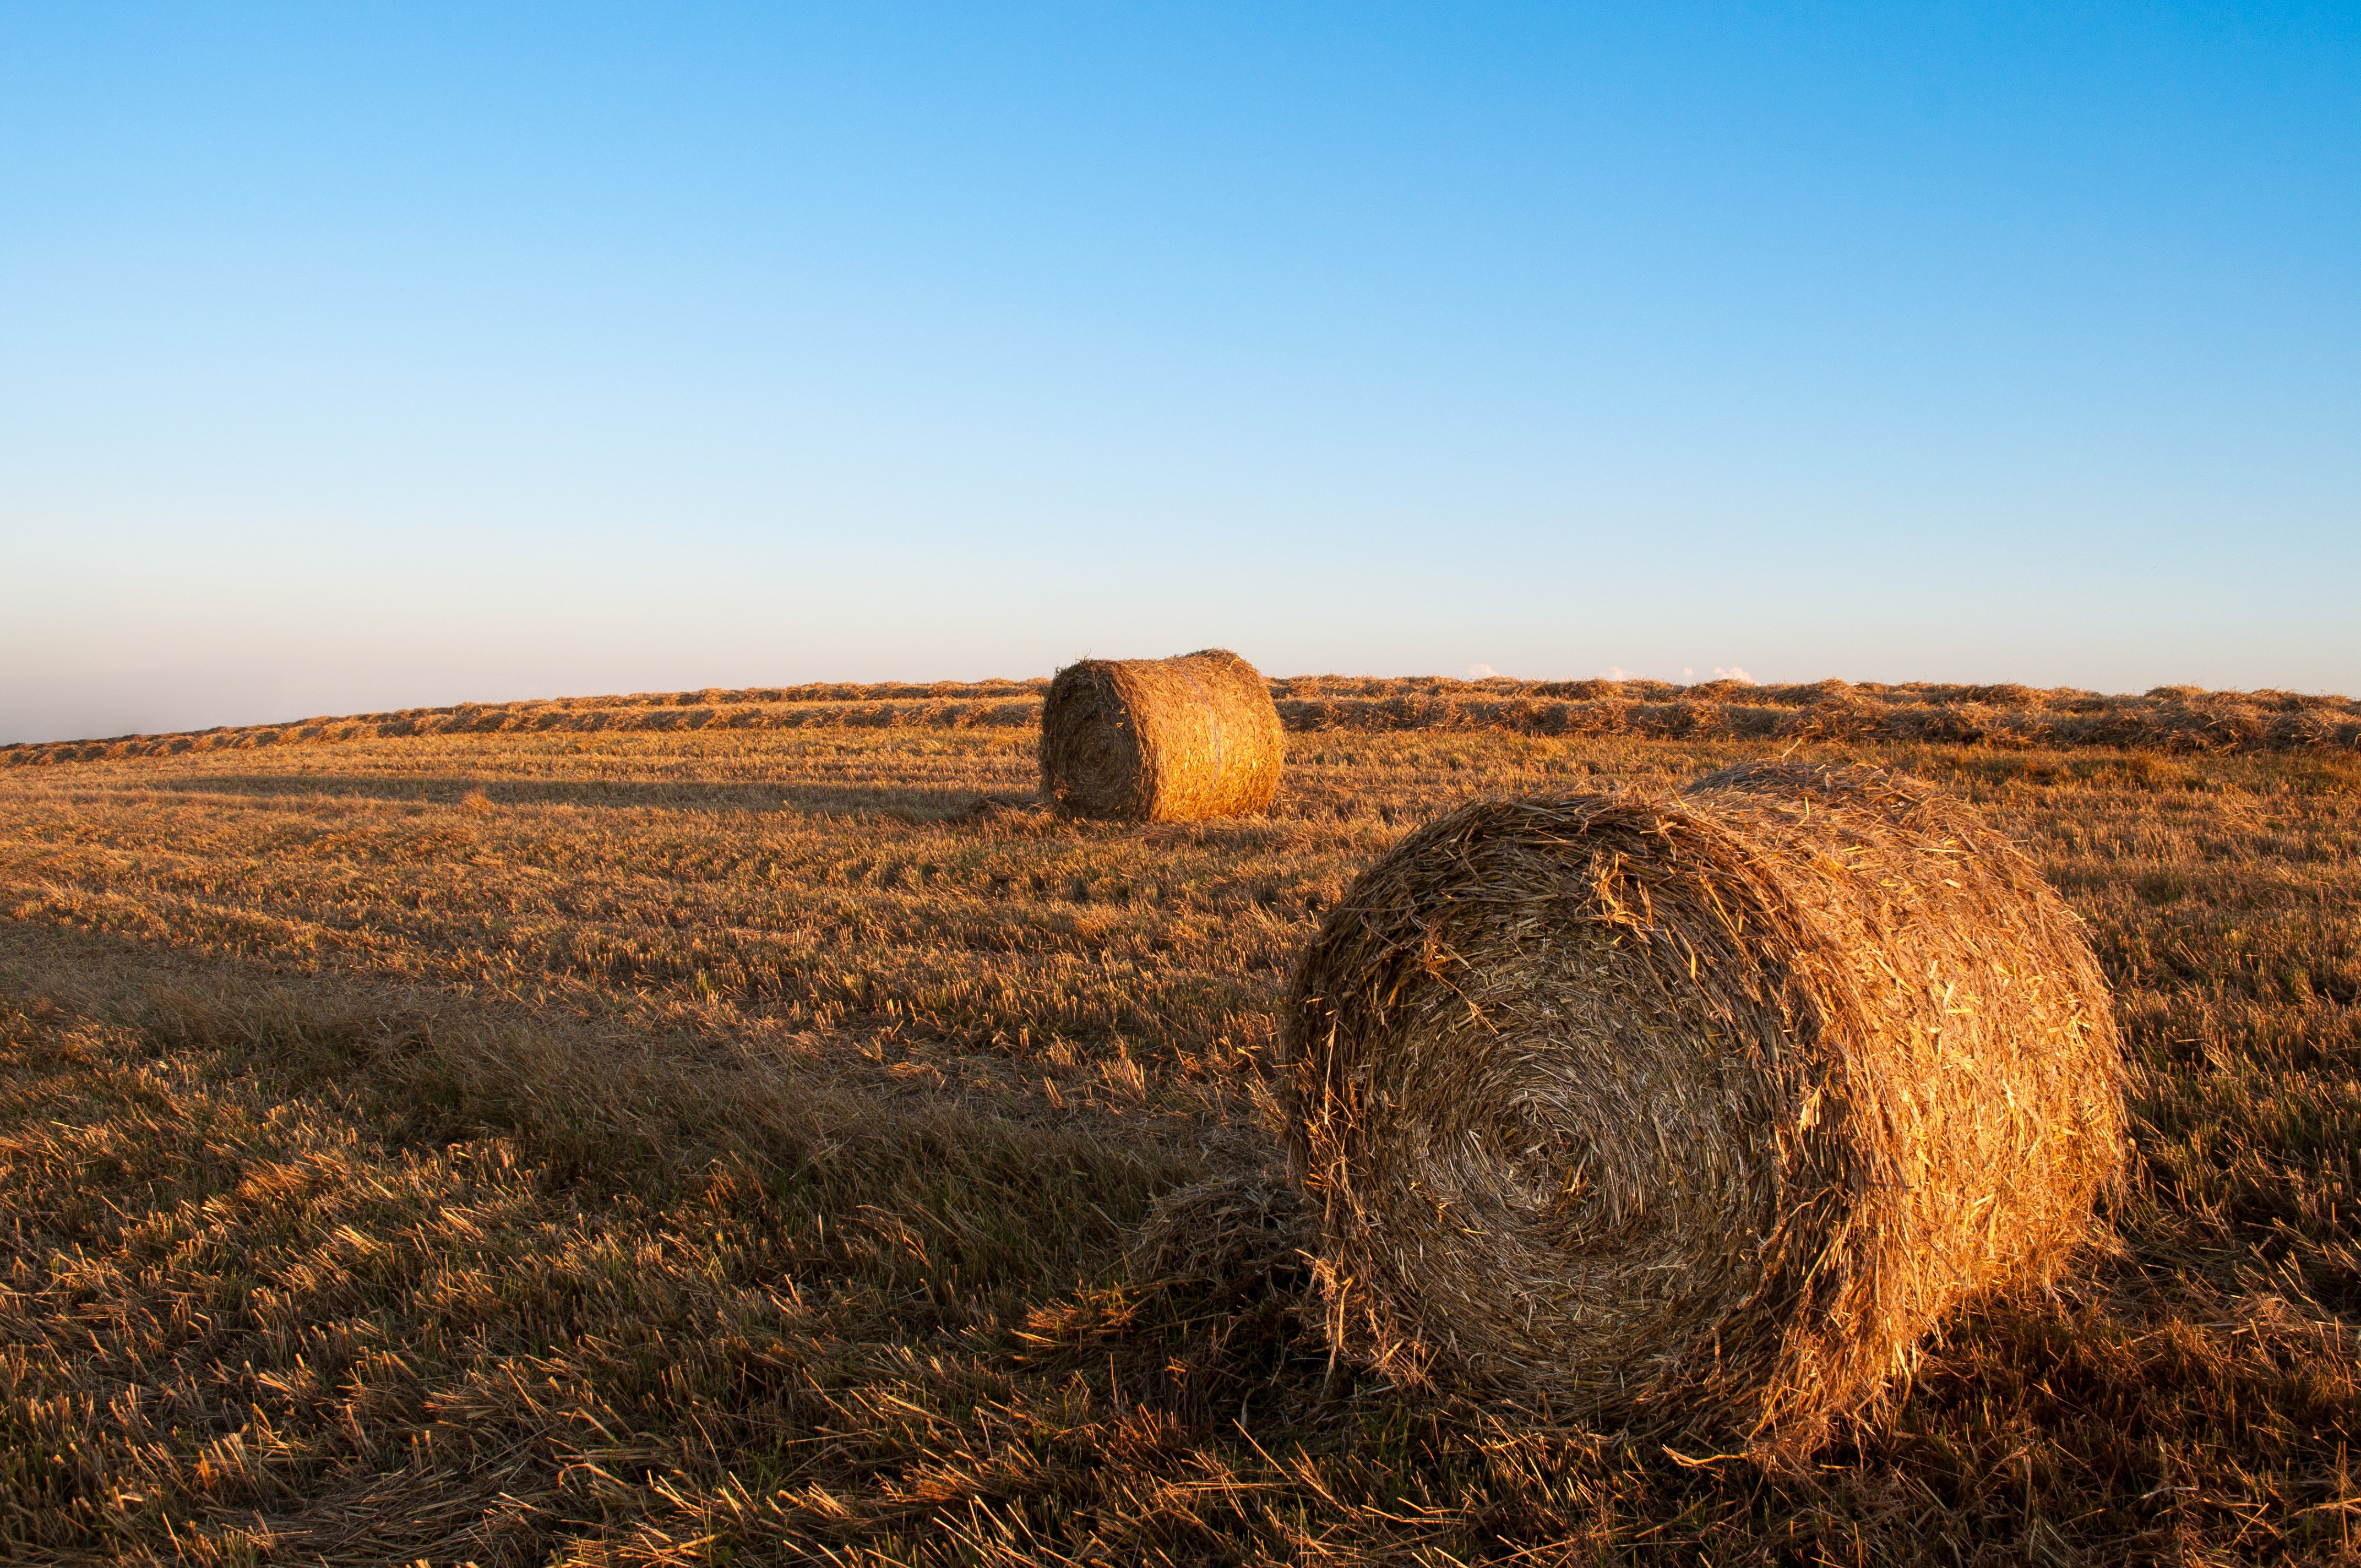
landscape, grass, horizon, plant, sky, hay, field, prairie, hill, farming, harvest, crop, soil, agriculture, plain, grassland, straw, plateau, ecosystem, hay bales, steppe, rural area, natural environment, grass family